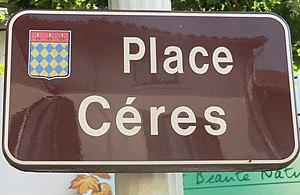
Panneau de la Place Cérès à Villeneuve (Ain).
Villeneuve est une commune française située dans le département de l'Ain en région Auvergne-Rhône-Alpes. Elle fait partie de la région naturelle et historique de la Dombes. Son territoire s'agrandit au XIXᵉ siècle des anciennes communes d'Agnereins et de Chanteins. Villeneuve est notamment connue pour avoir été le lieu de l’exécution du poète et résistant René Leynaud en 1944.